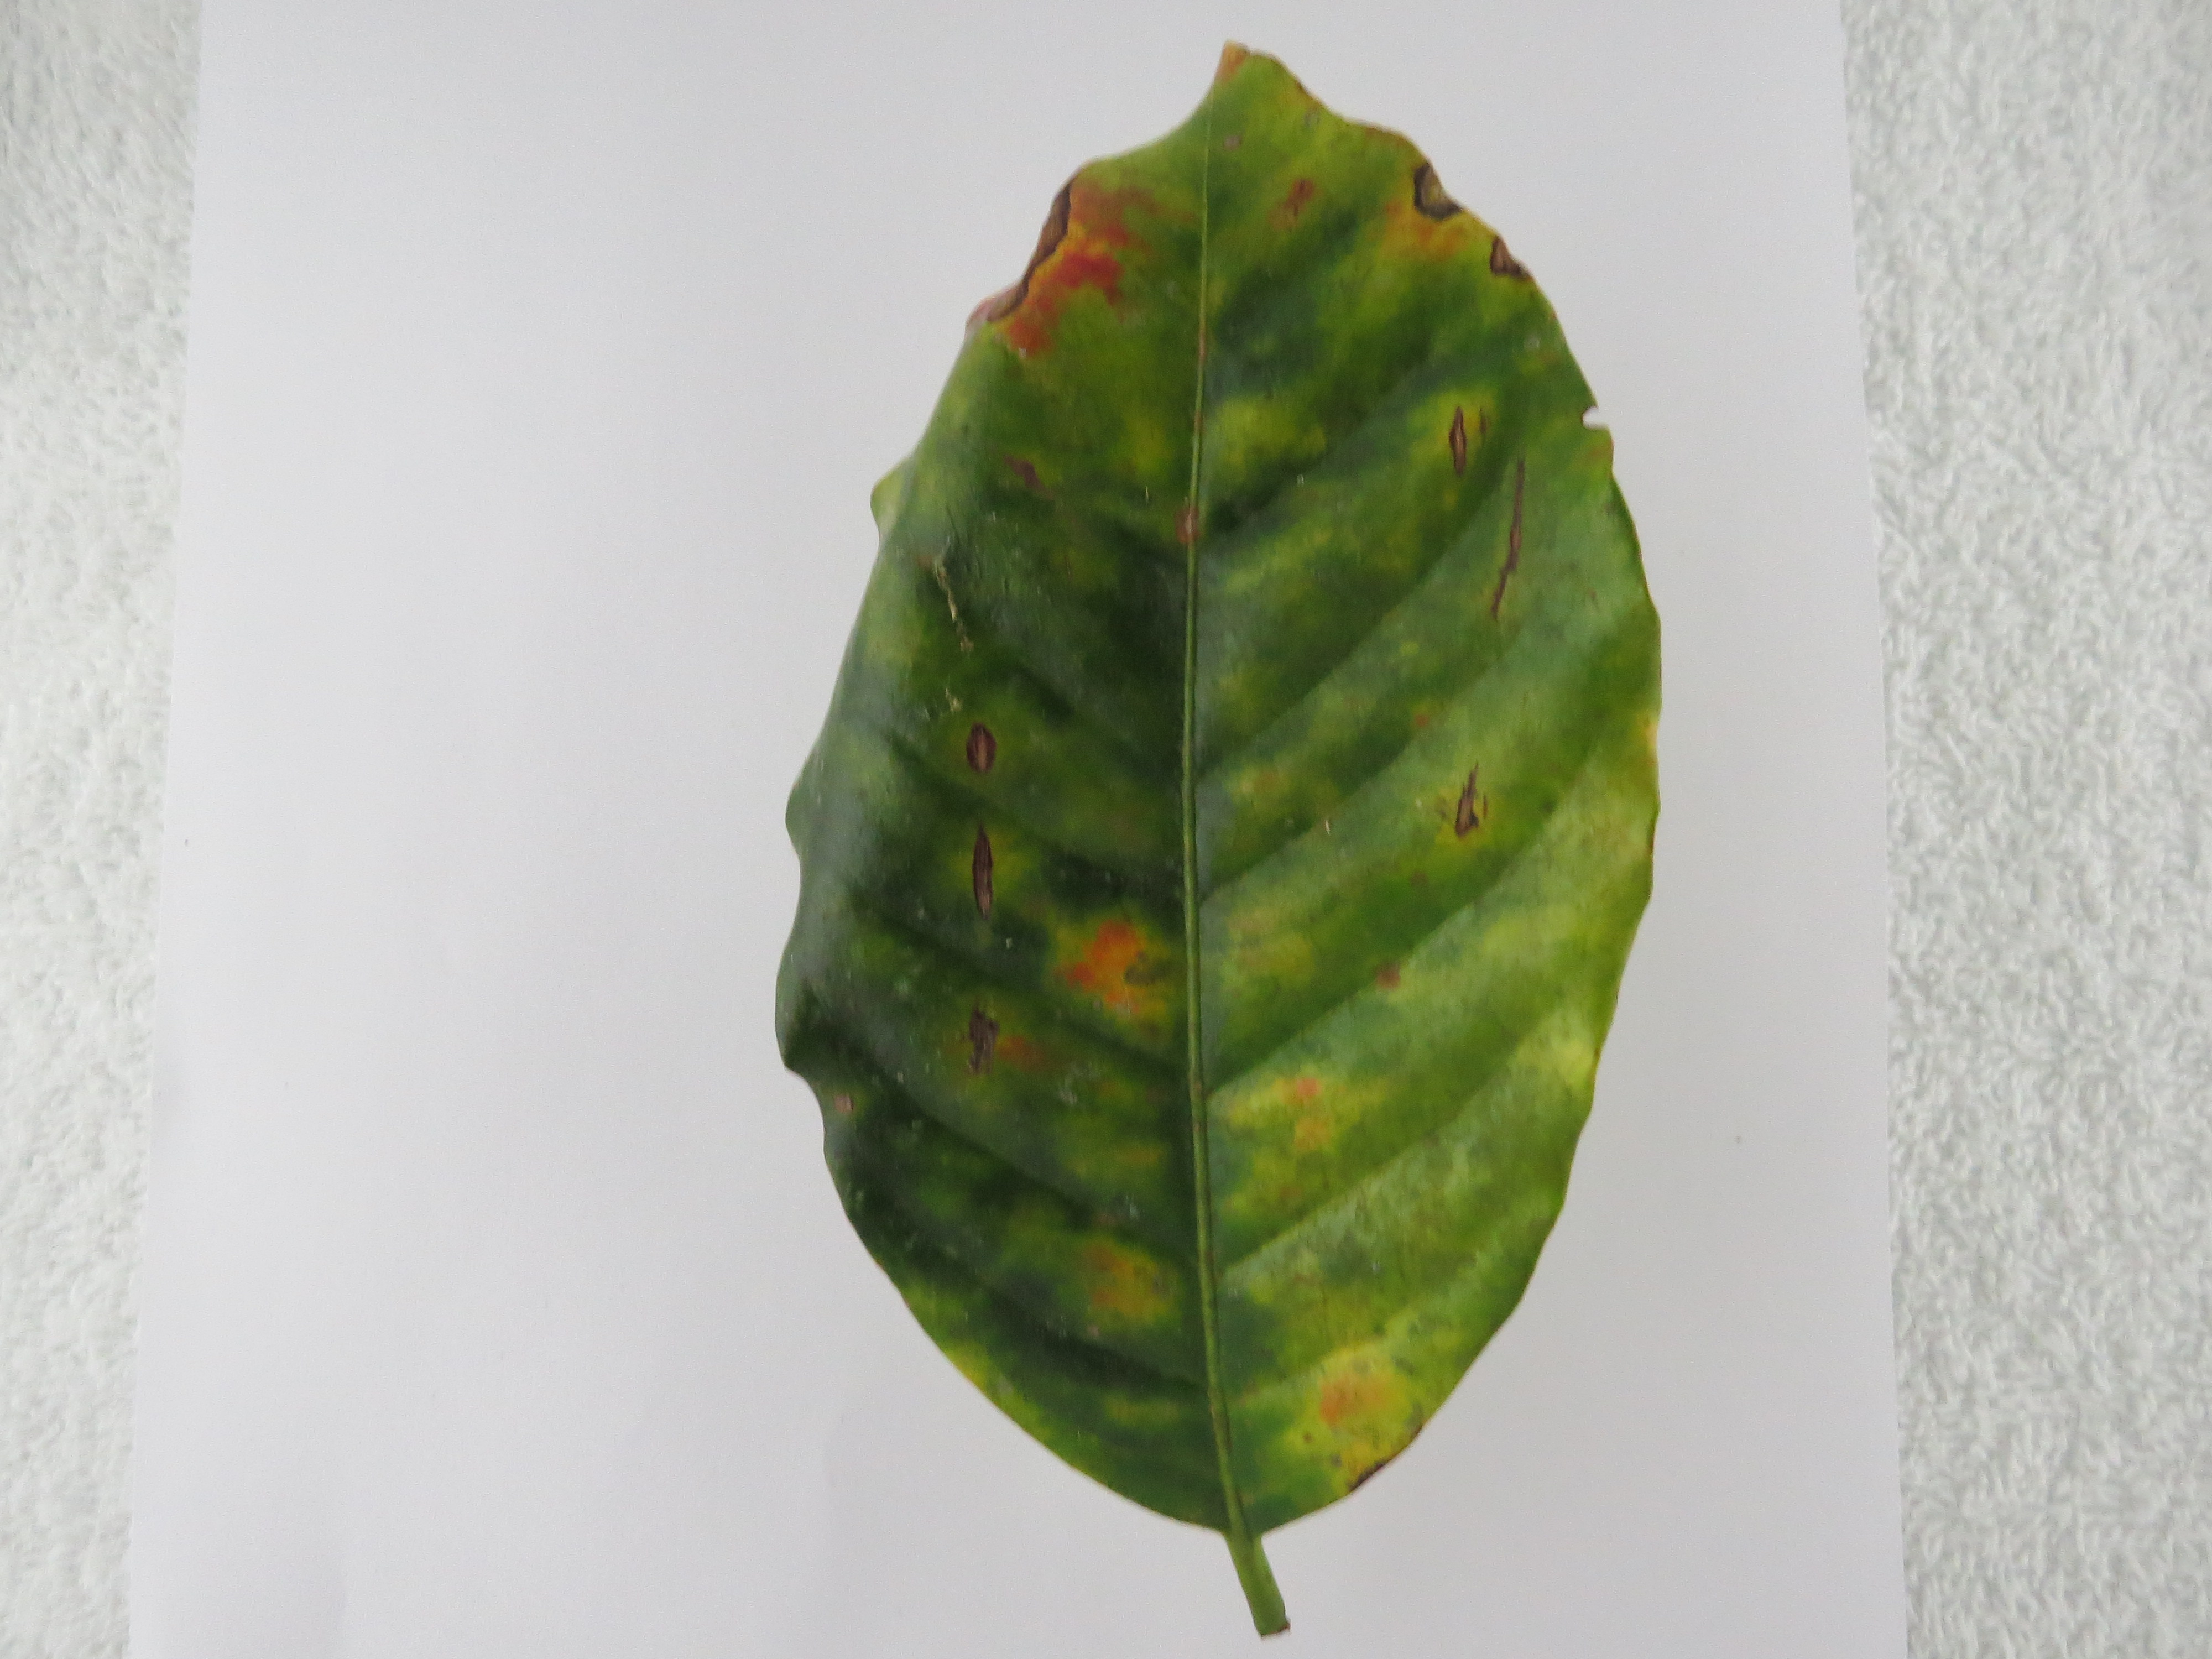
Label: phosphorus-P